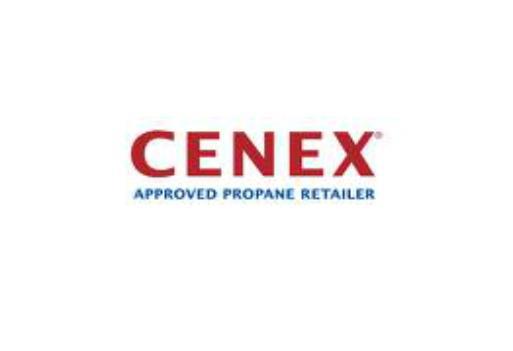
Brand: Cenex
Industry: Others